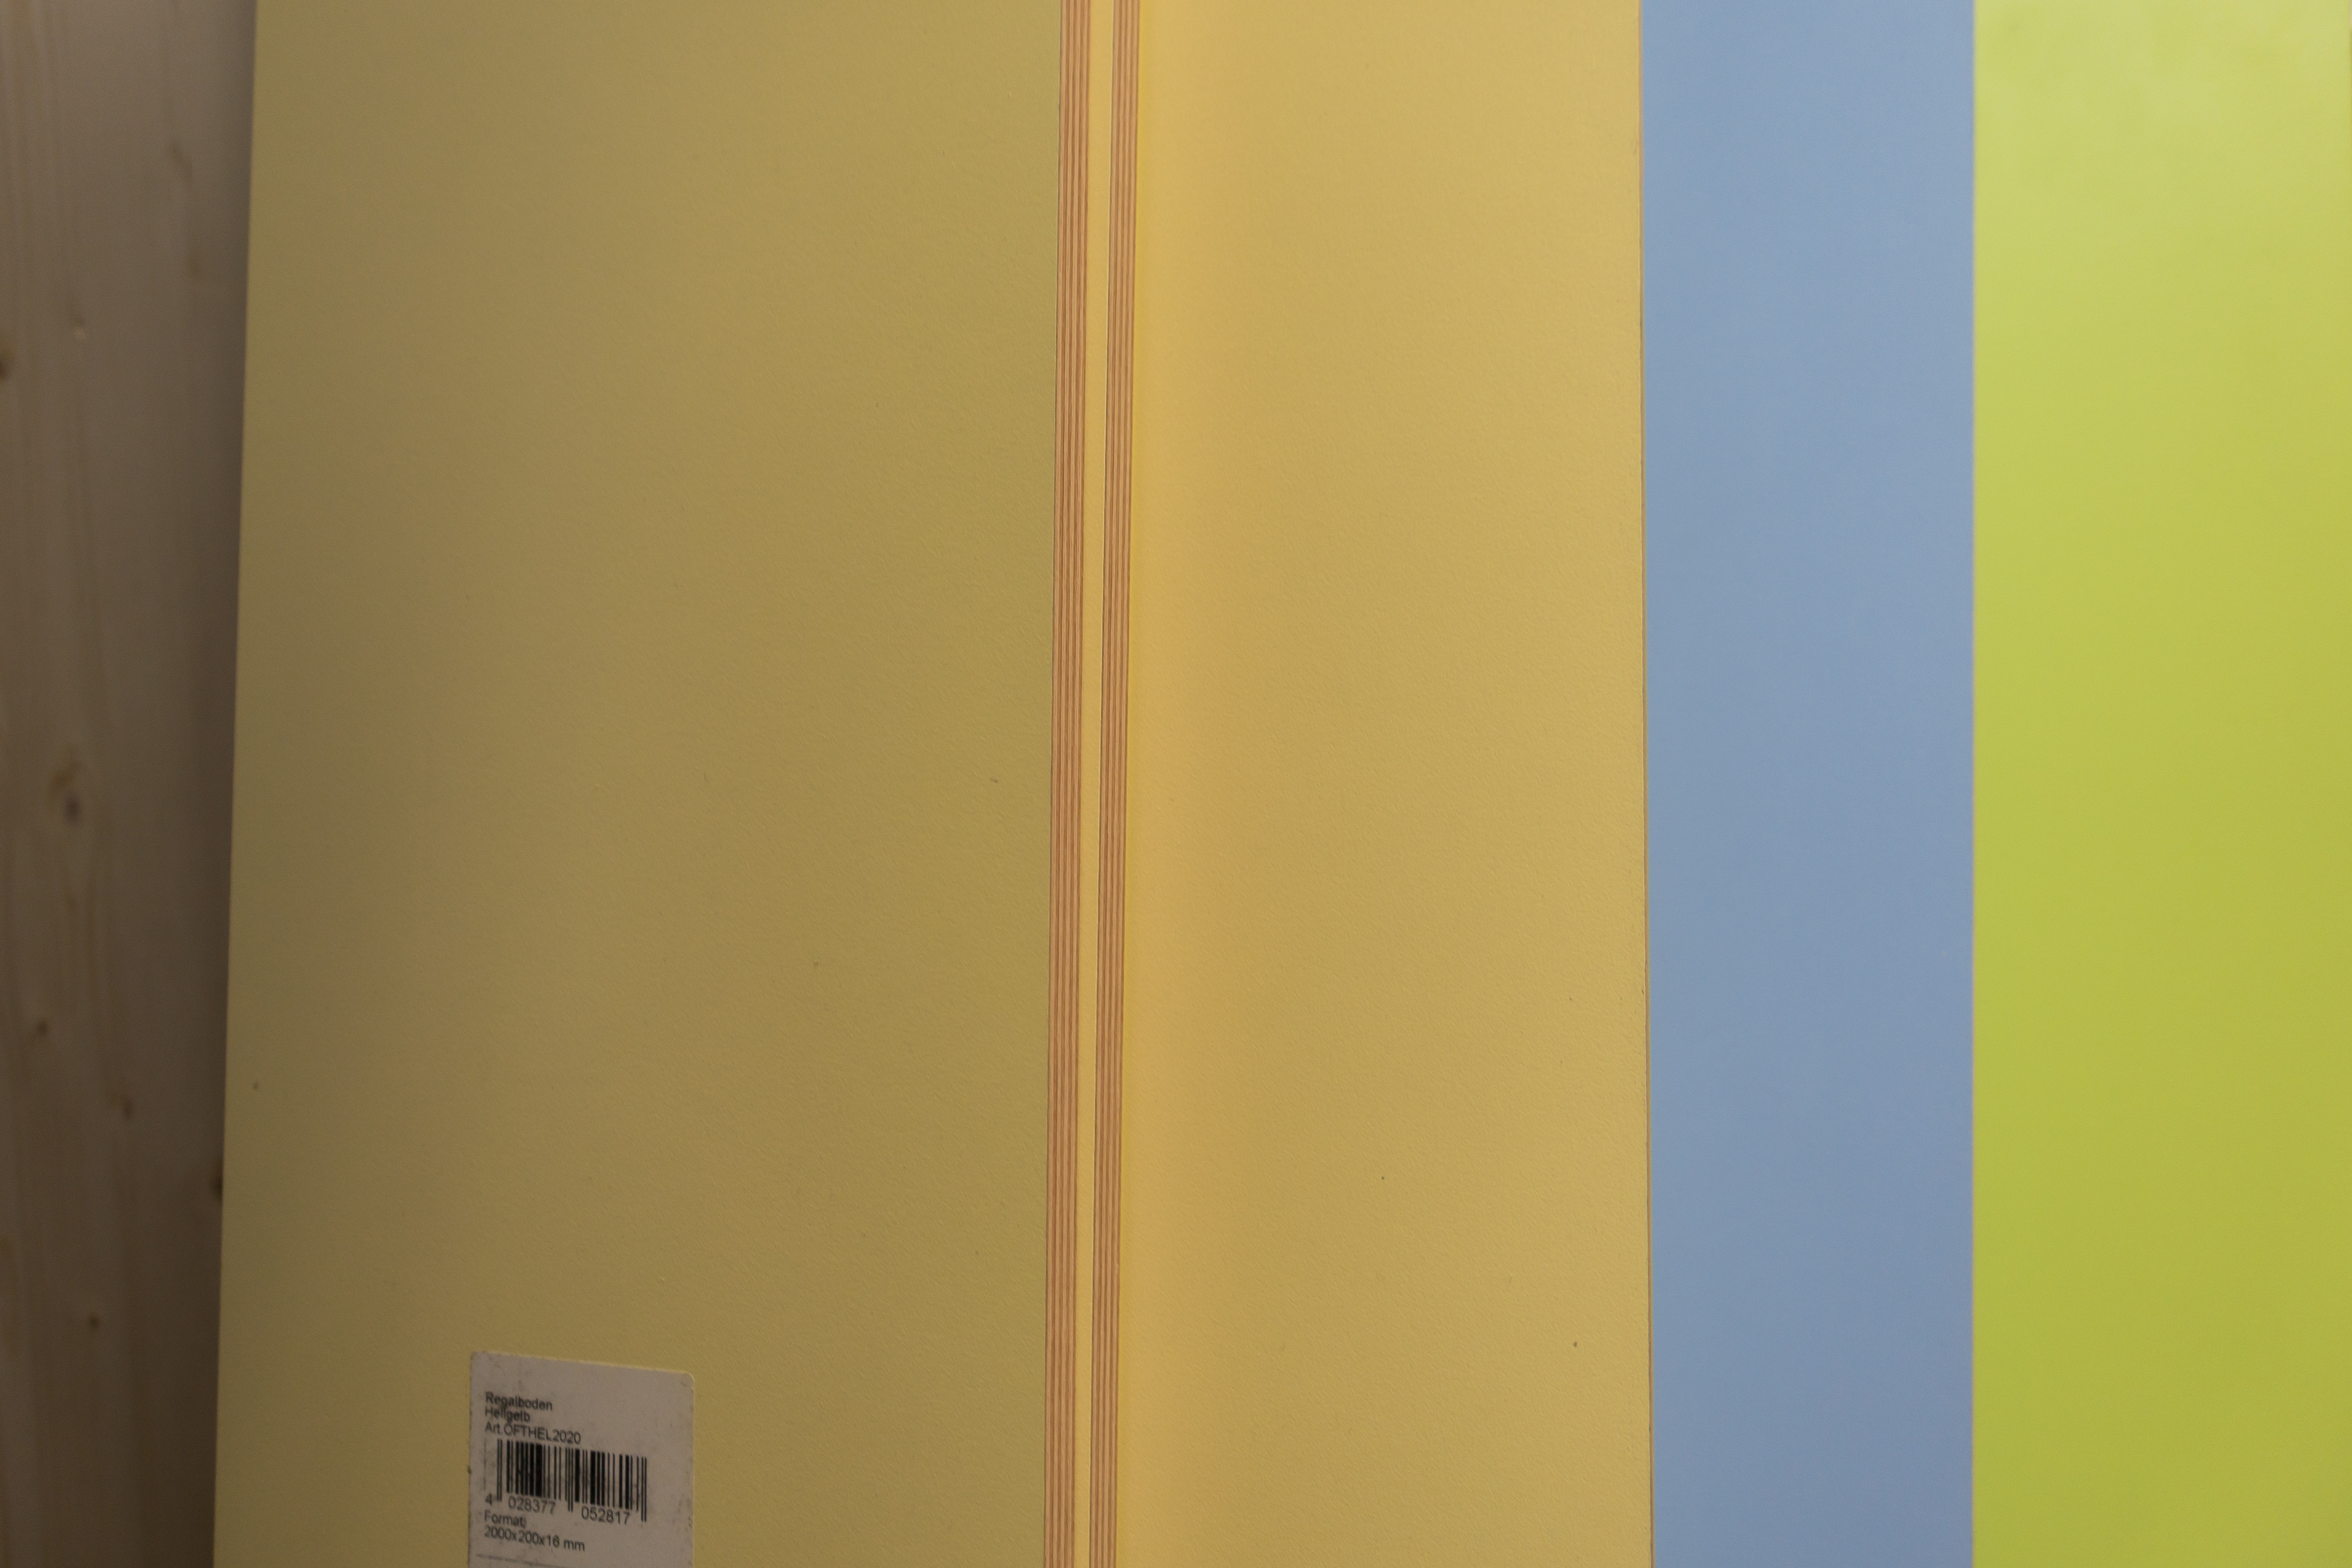
floor, wall, ceiling, line, green, color, blue, business, shopping, furniture, room, yellow, interior design, selection, plaster, setup, flooring, coating, wood cutting, hardware store, set up, window covering, wood panels, mdf, ean code